The Contortionist

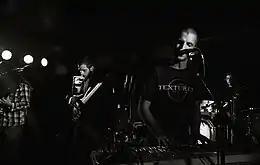
The Contortionist in 2012

On April 23, 2014, the Contortionist announced via Facebook the completion of recording their third full-length album. The album was produced by Jamie King (Between the Buried and Me, He Is Legend, the Human Abstract, among many others). On June 26, 2014, the Contortionist announced on their Facebook page that their new album, entitled "Language", would be released September 16, 2014 through eOne and Good Fight Music. It was also officially made known that bassist Christopher Tilley had been replaced by former Scale the Summit bassist, Jordan Eberhardt, for unannounced reasons. During an AMA session, which took place on September 12, a question regarding Christopher Tilley's departure was answered, the band's response was: "Touring and all that comes with it just wasn't what Tilley wanted to do anymore. We love Chris and wish him the best!"